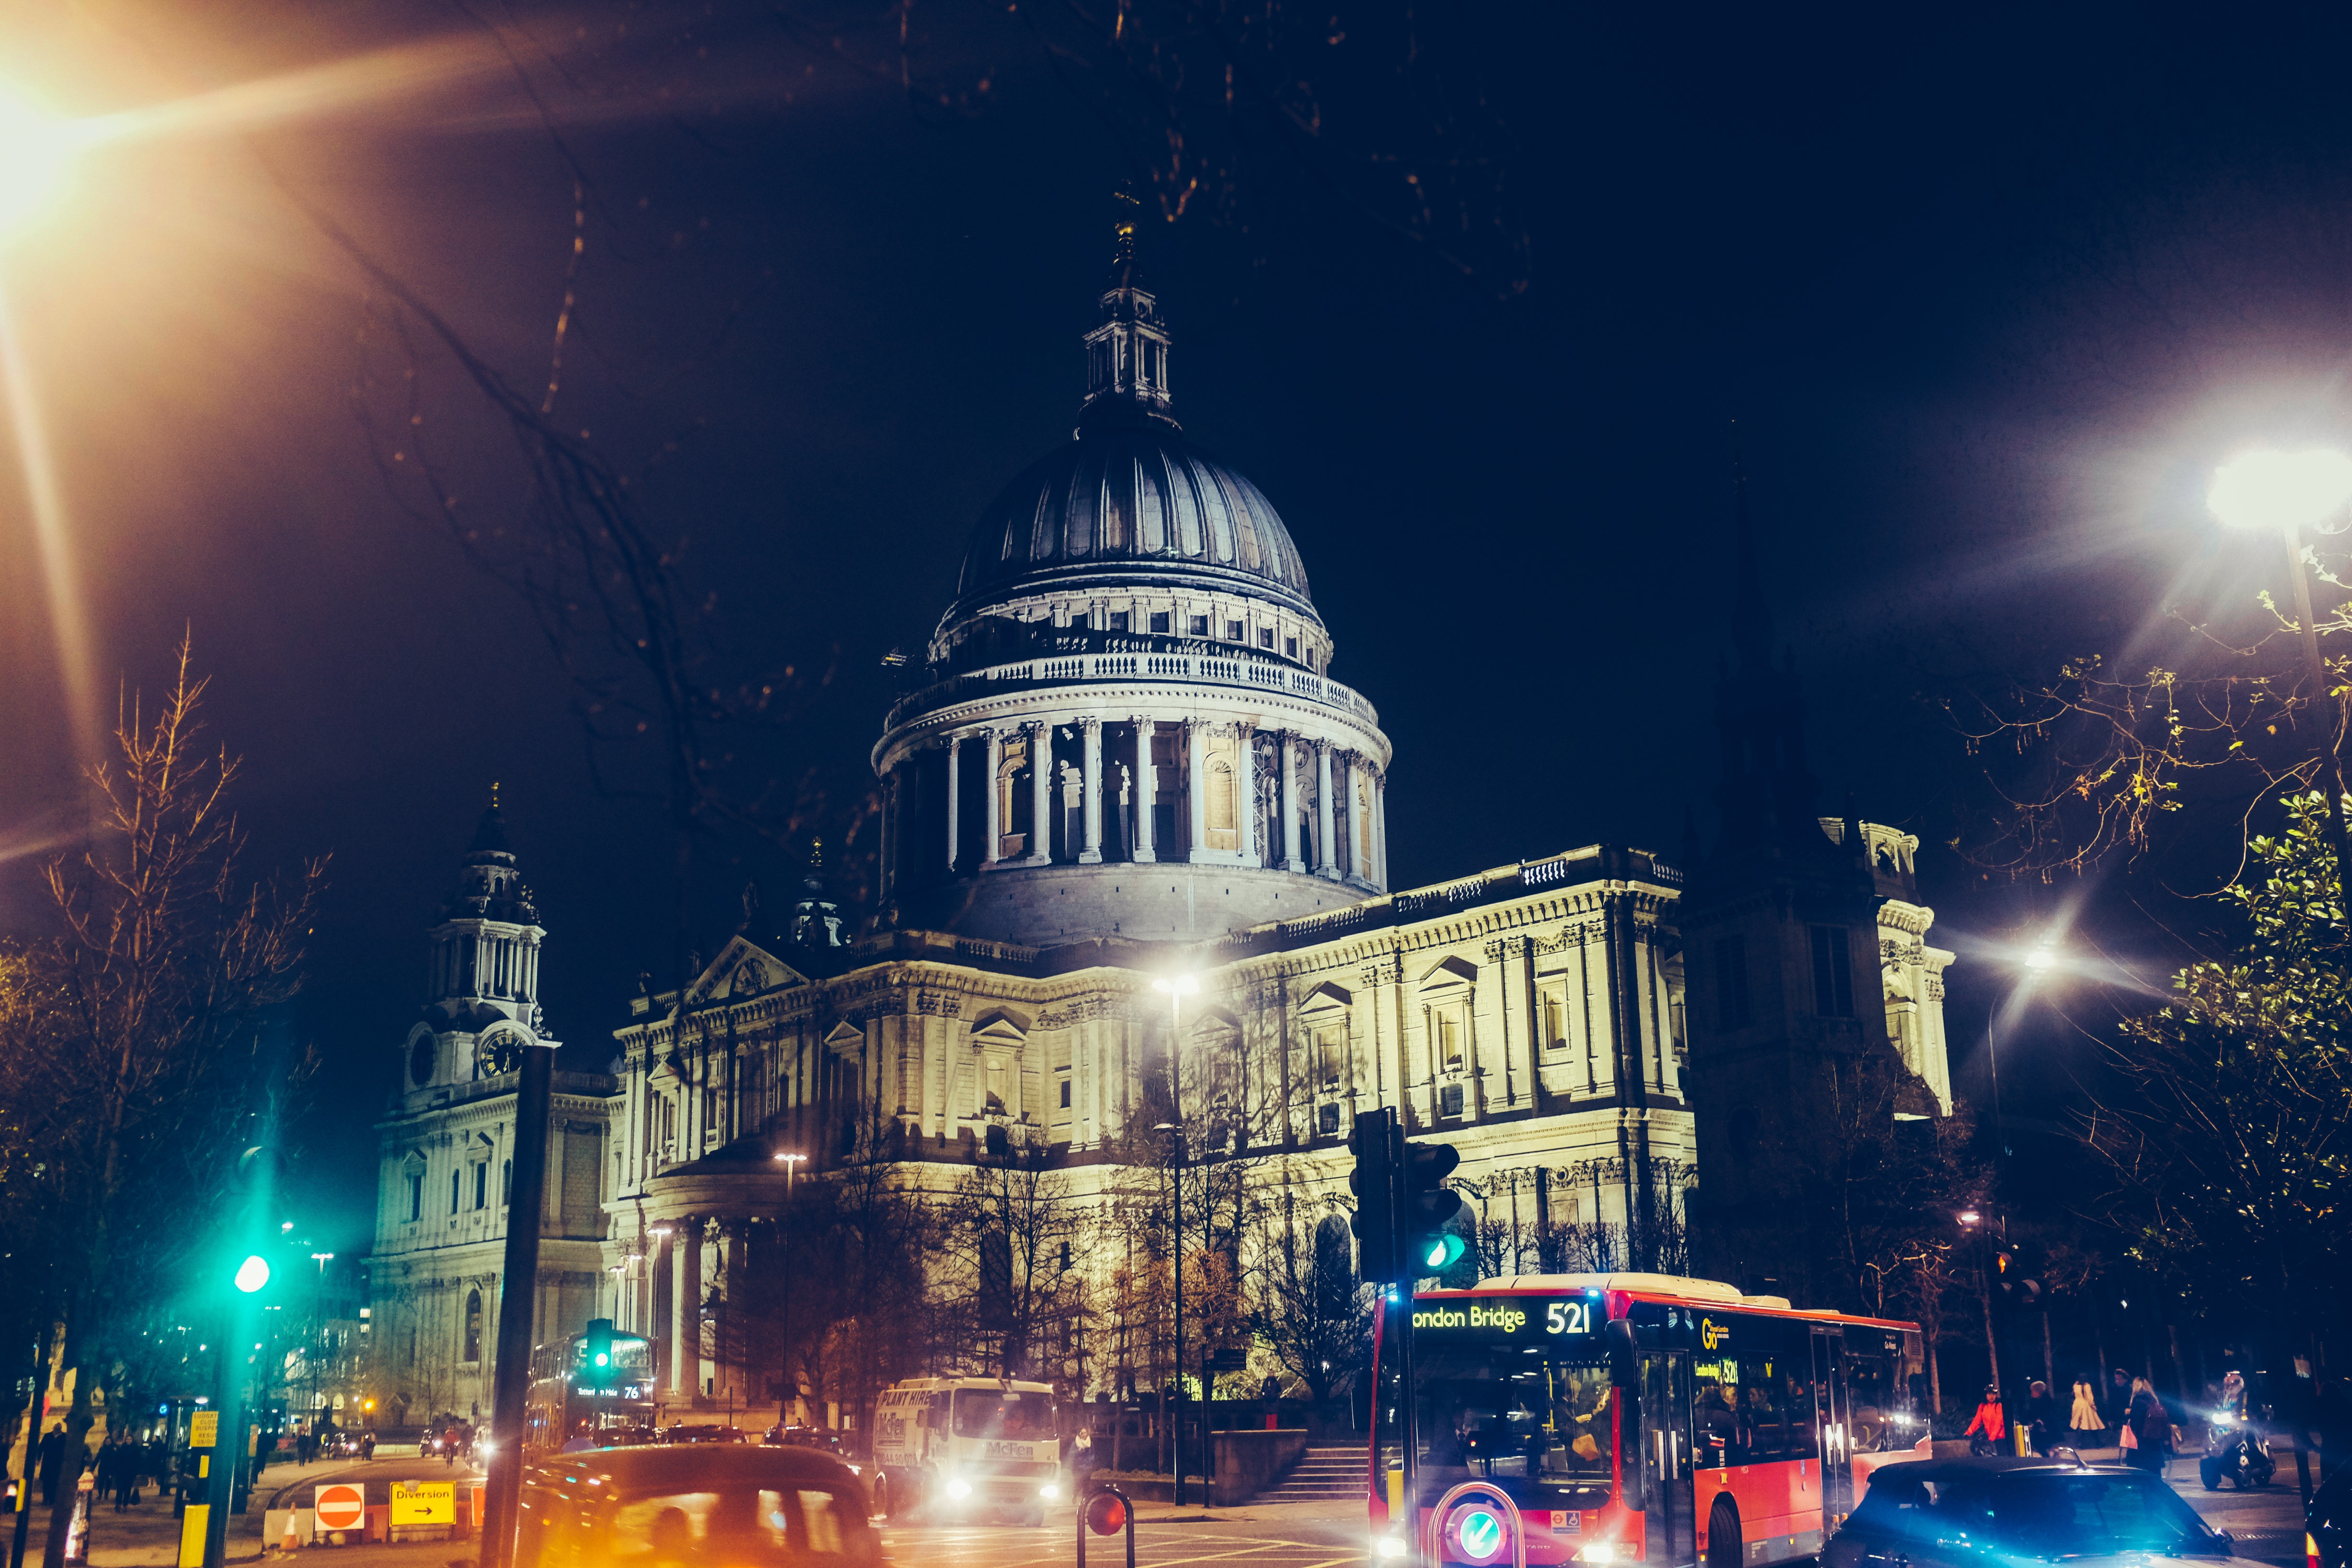
light, architecture, sky, traffic, night, city, cityscape, dark, evening, landmark, england, bus, london, streets, lights, buildings, cars, roads, metropolis, lamp posts